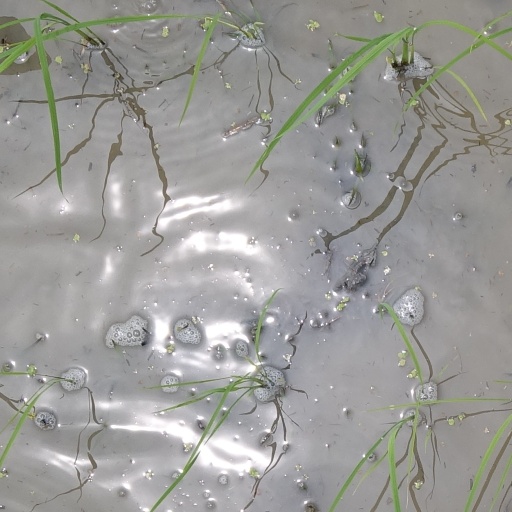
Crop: rice